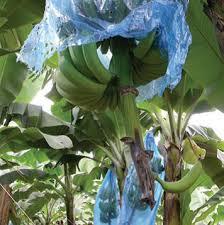
Ndizi changa zimefungwa kwa nailoni ya bluu ili kuzuia wadudu na kuhifadhi joto. Mimea ya migomba inayoonekana imeota vizuri kwenye mazingira ya kijanin kibichi. Mwanga wa jua unapenya kati ya majani ukionyesha hali nzuri ya ukuaji.